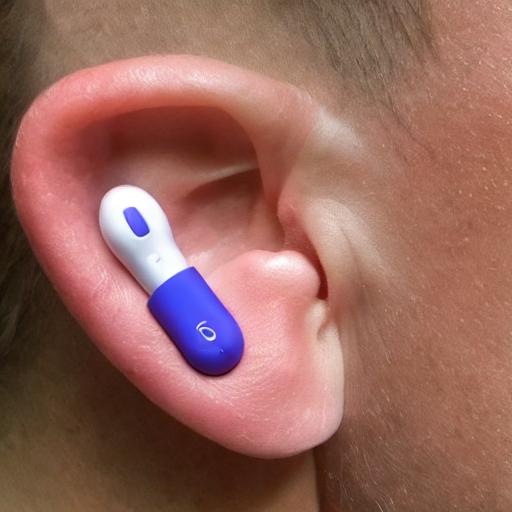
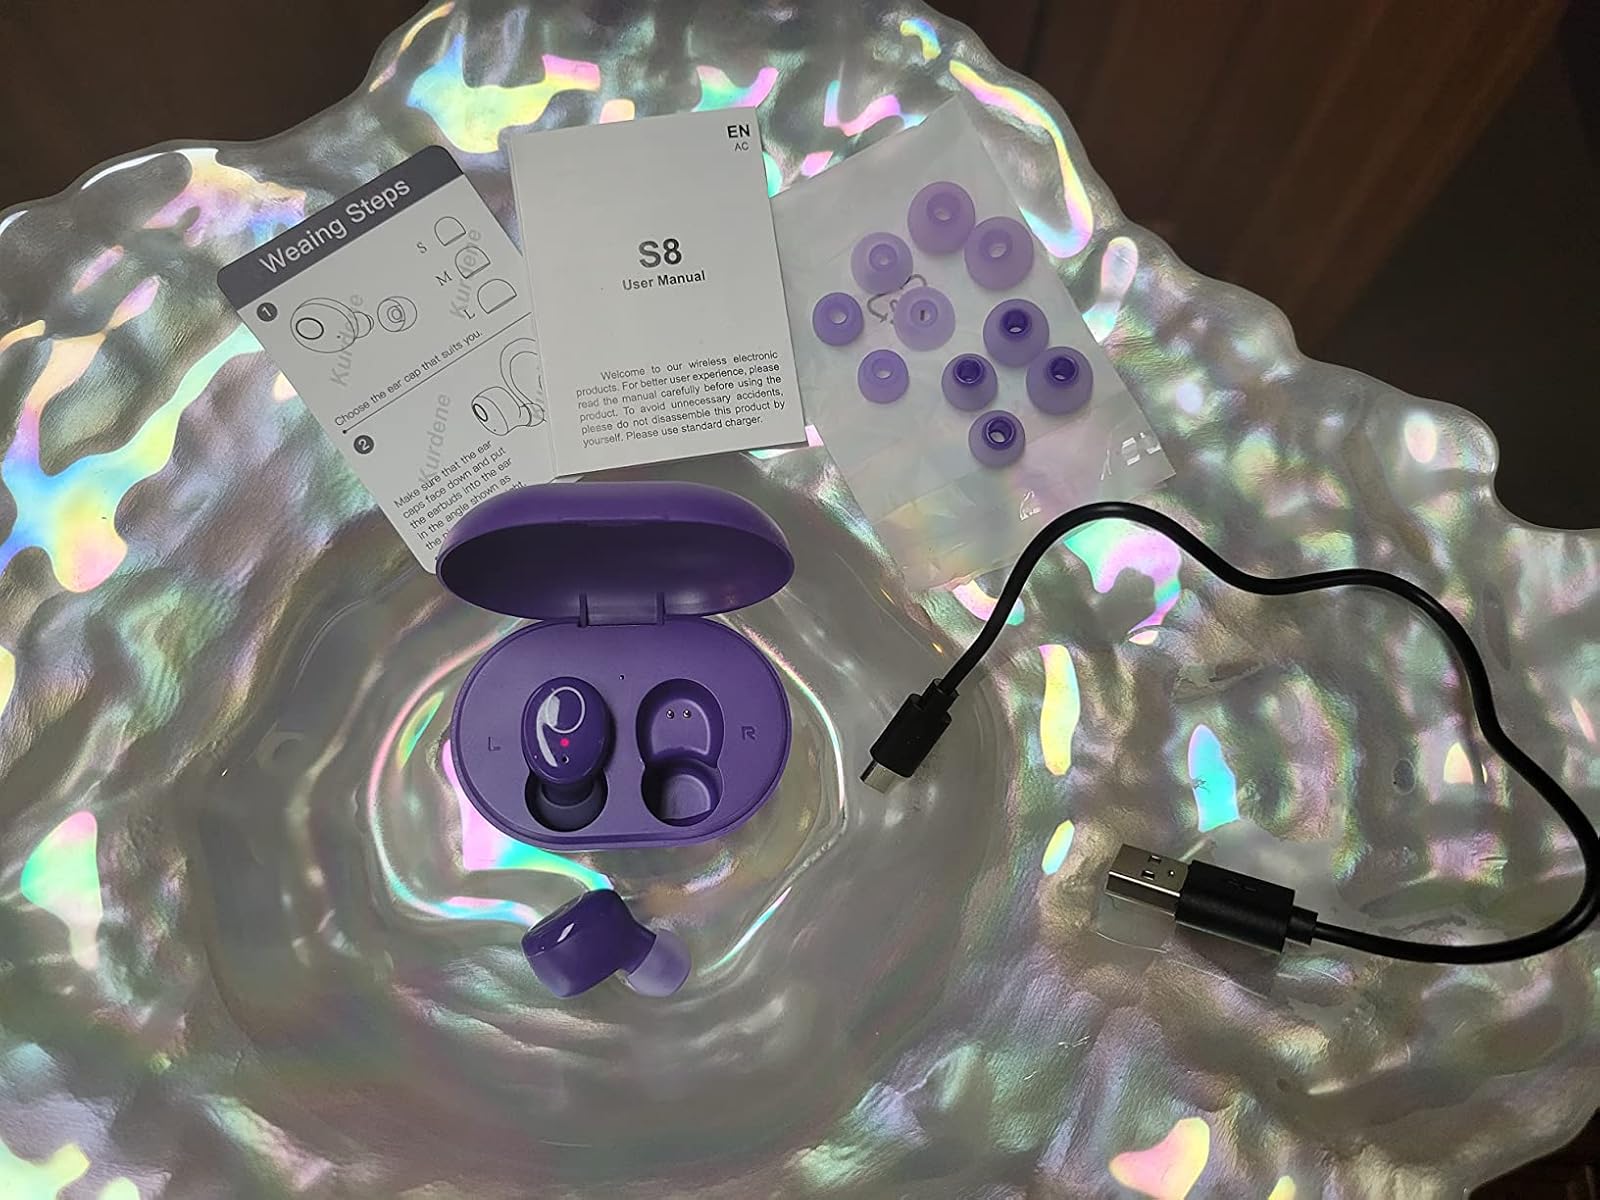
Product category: earbuds
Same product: no